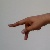
The image shows a hand gesture representing the letter 'P' in Indian Sign Language.